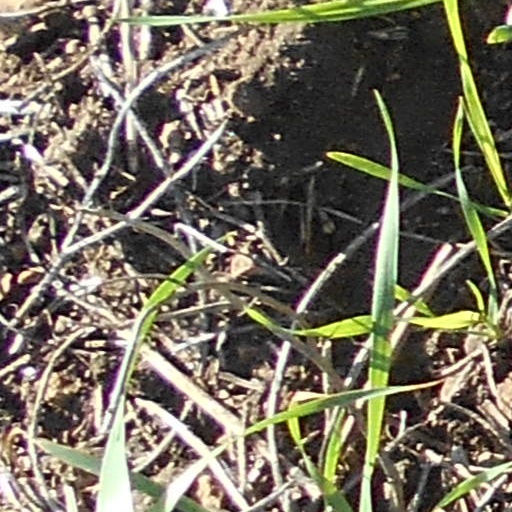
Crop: wheat